Mike Quigley

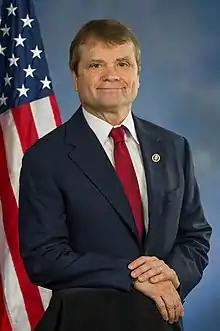
Official portrait, 2015

Michael Bruce Quigley (born October 17, 1958) is an American politician serving as the U.S. representative for since the April 7, 2009 special election. The district includes most of Chicago's North Side and several of its western suburbs. He is a member of the Democratic Party. Quigley is a former member of the Cook County Board of Commissioners, where he represented Chicago's northside neighborhoods of Lakeview, Uptown, and Rogers Park. He previously taught environmental policy and Chicago politics as an adjunct professor at Loyola University Chicago.